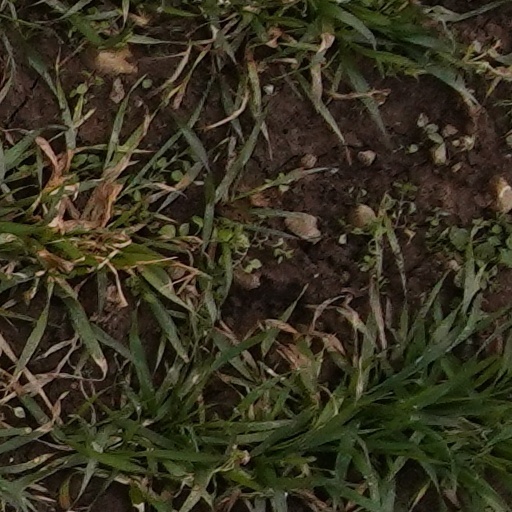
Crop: wheat